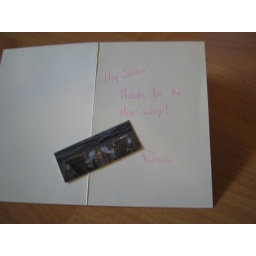
These deck chairs are just waiting for me to sink into -- and look out over the water. Aaaaaah.